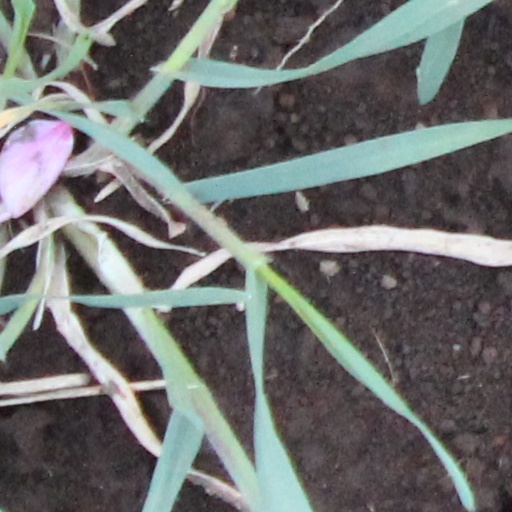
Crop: wheat